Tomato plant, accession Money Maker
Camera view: tilt-top (135 deg); turntable rotation: 30 degrees
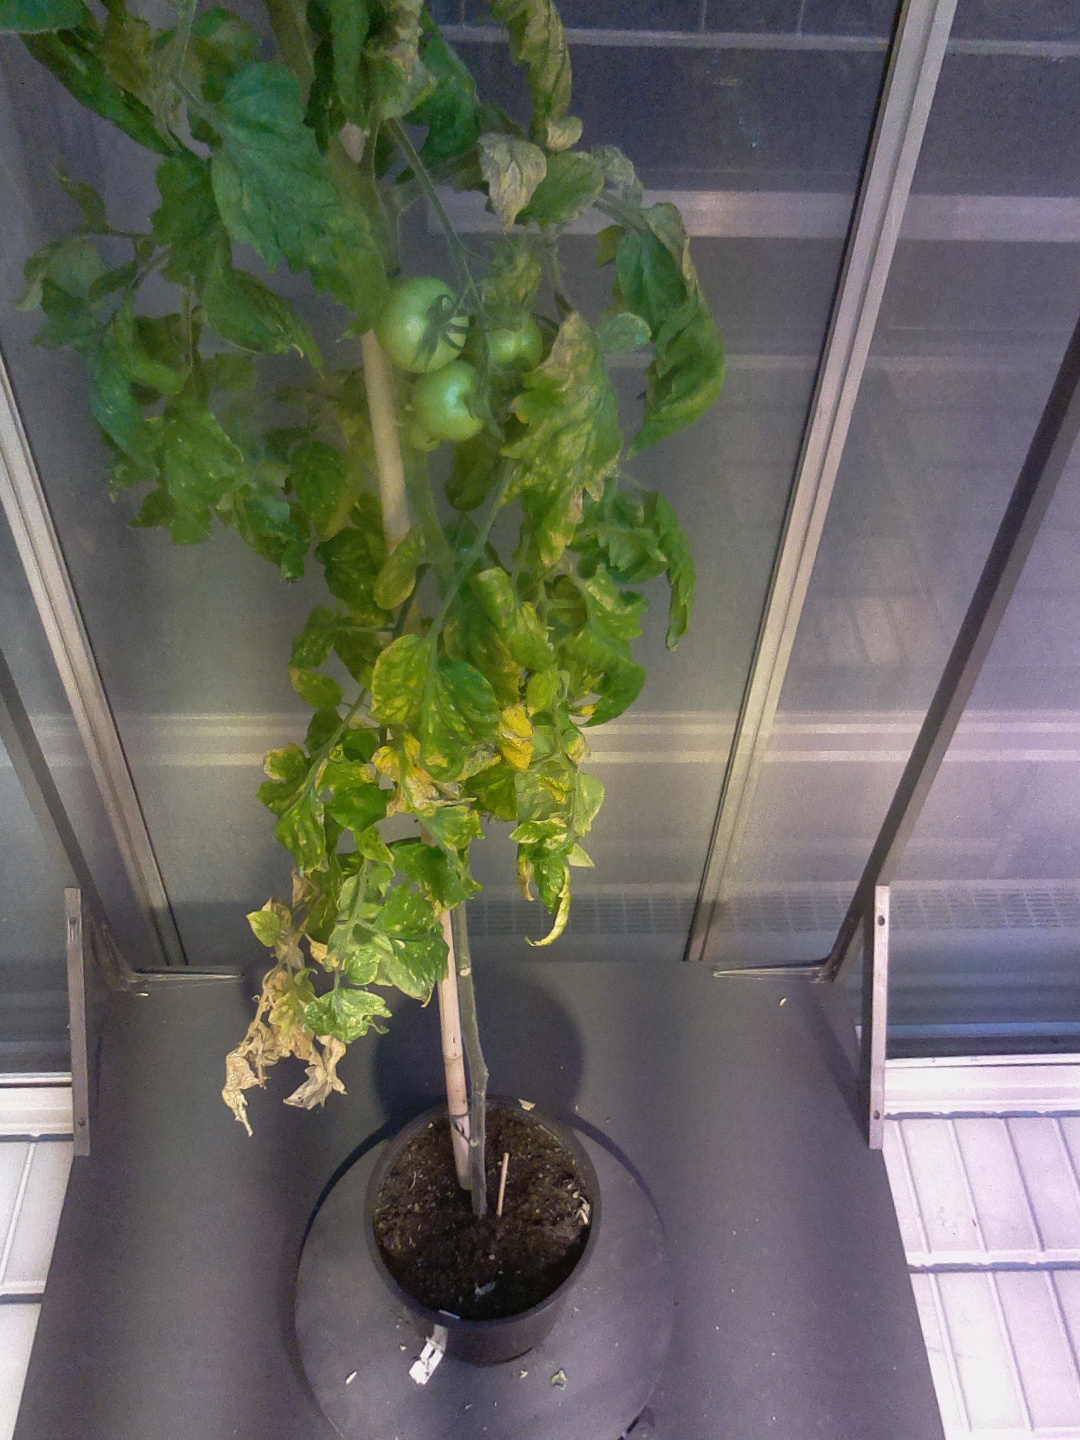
BBCH growth stage 78: 80% -90% of final fruit size